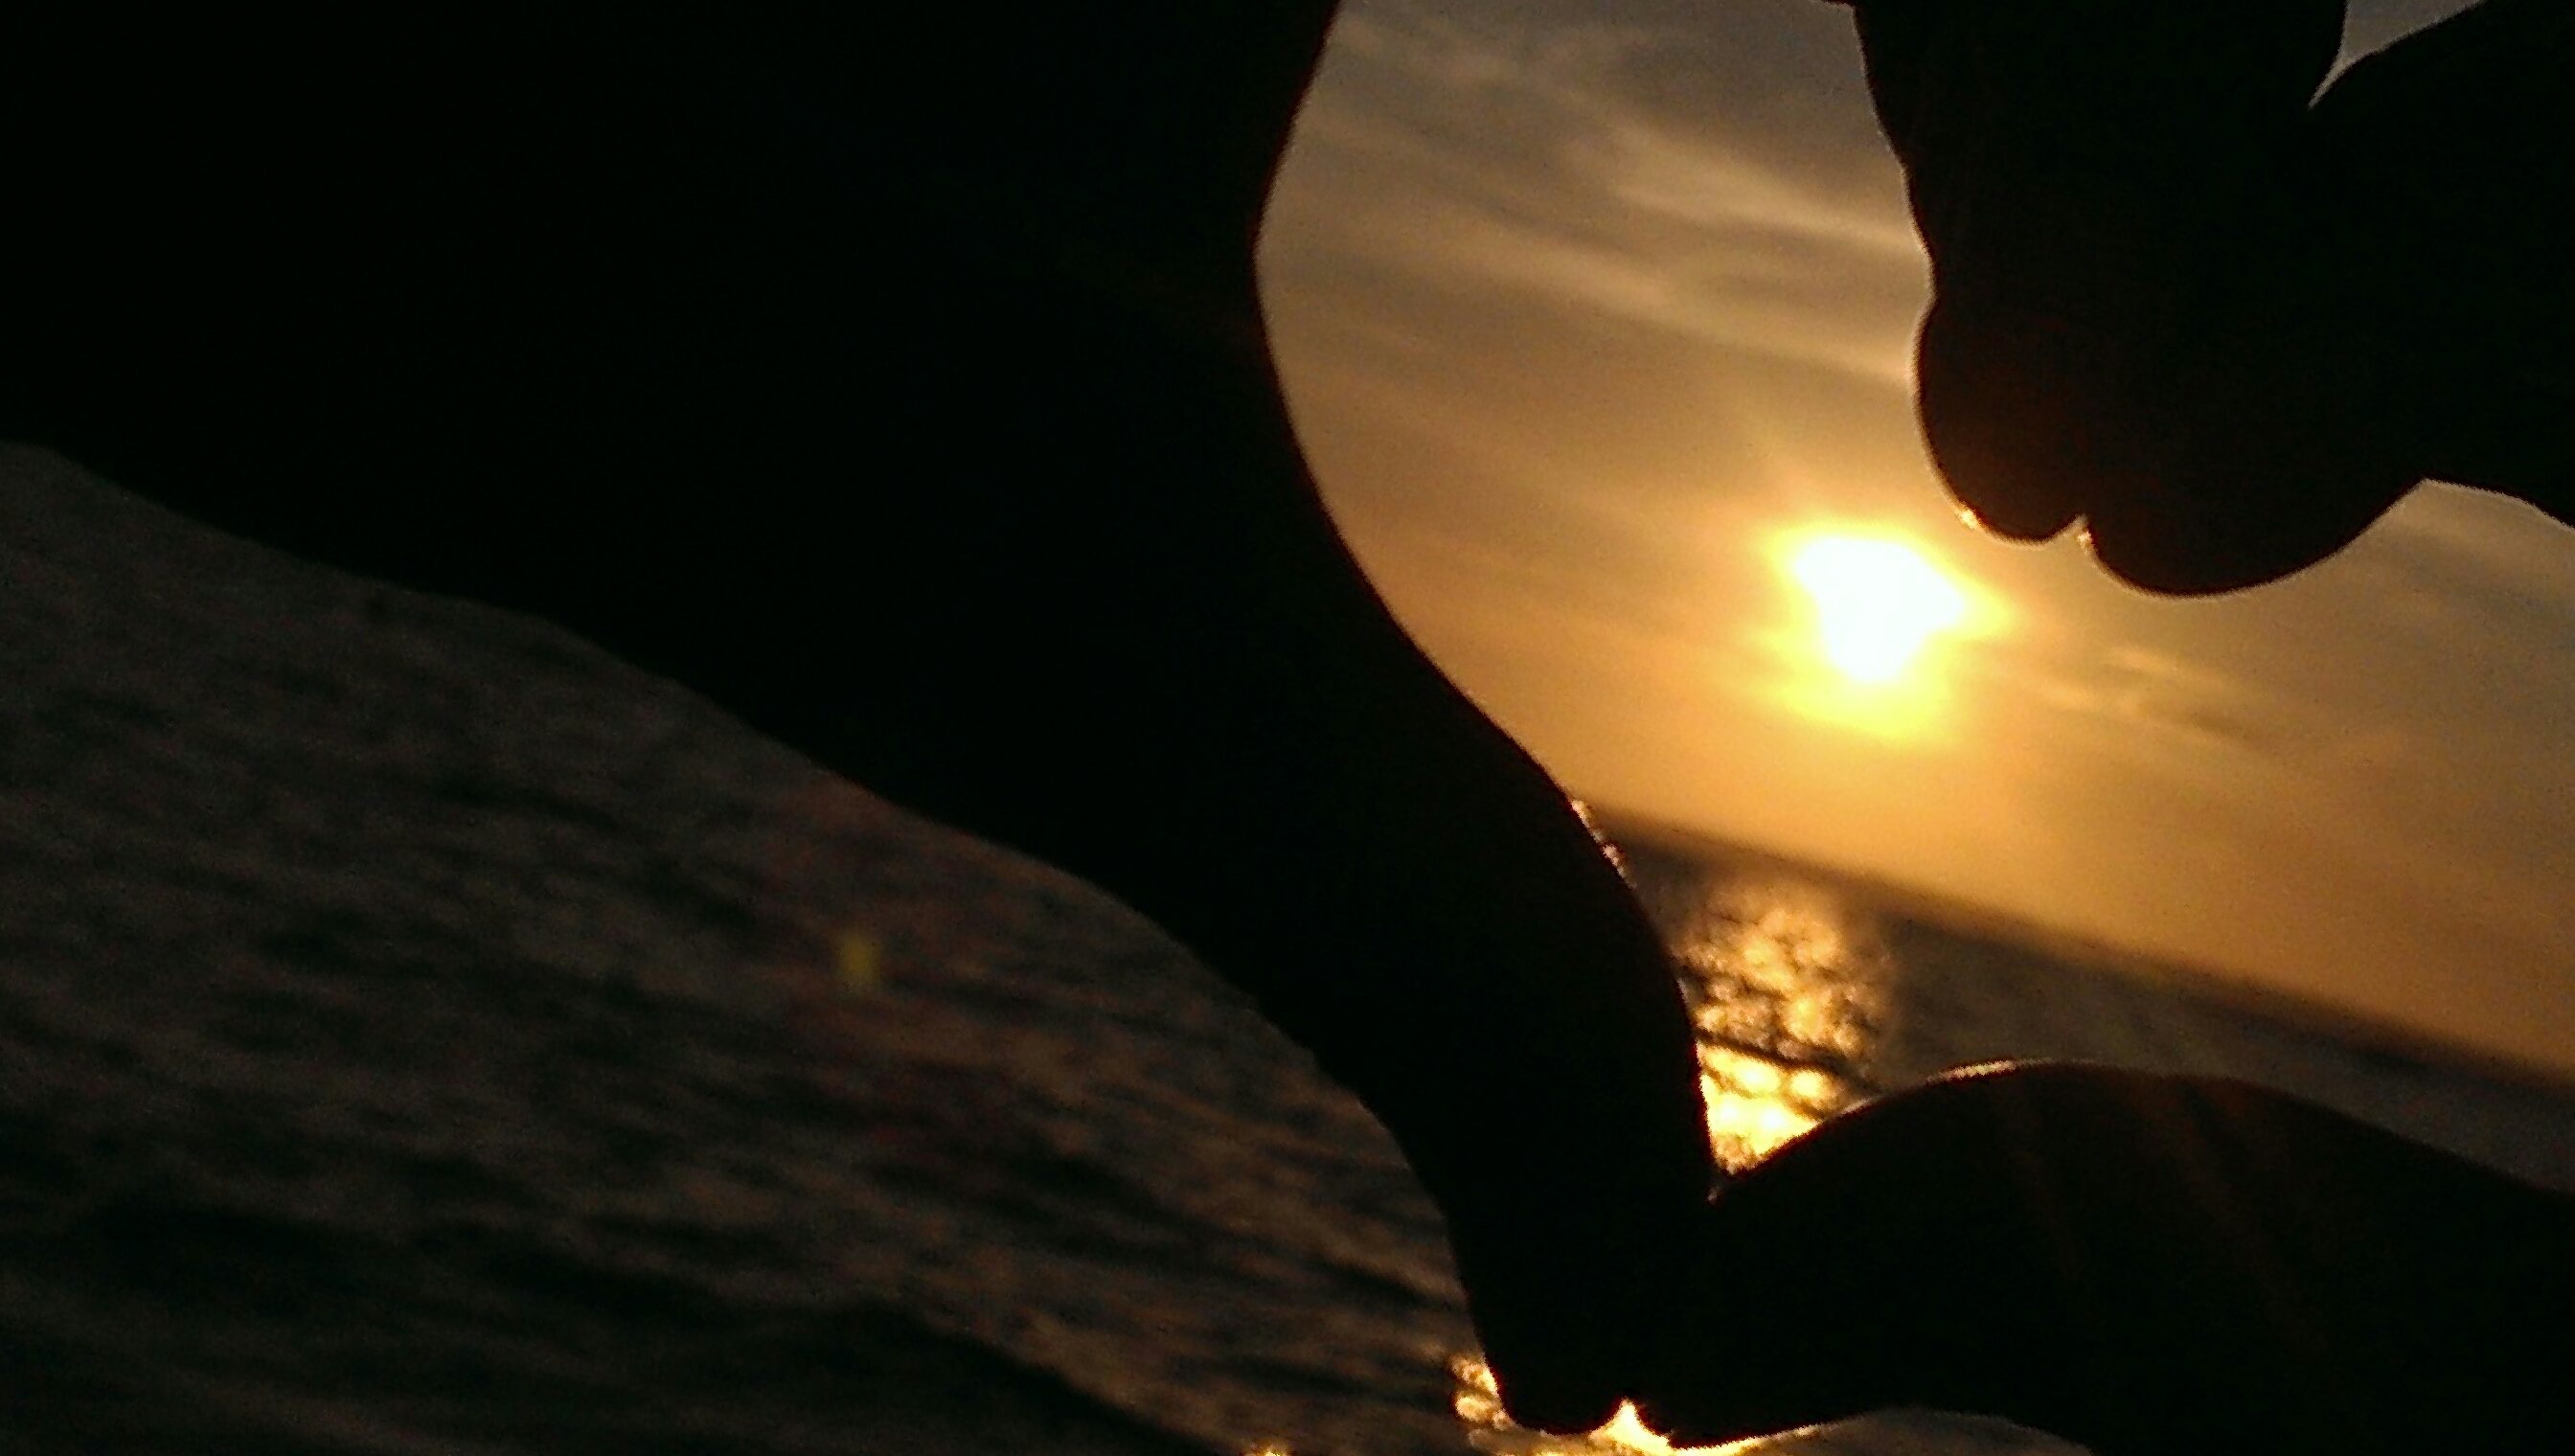
light, sunset, night, sunlight, darkness, lighting